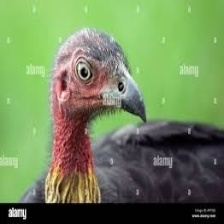
Species: BUSH TURKEY
Scientific name: ALECTURA LATHAMI